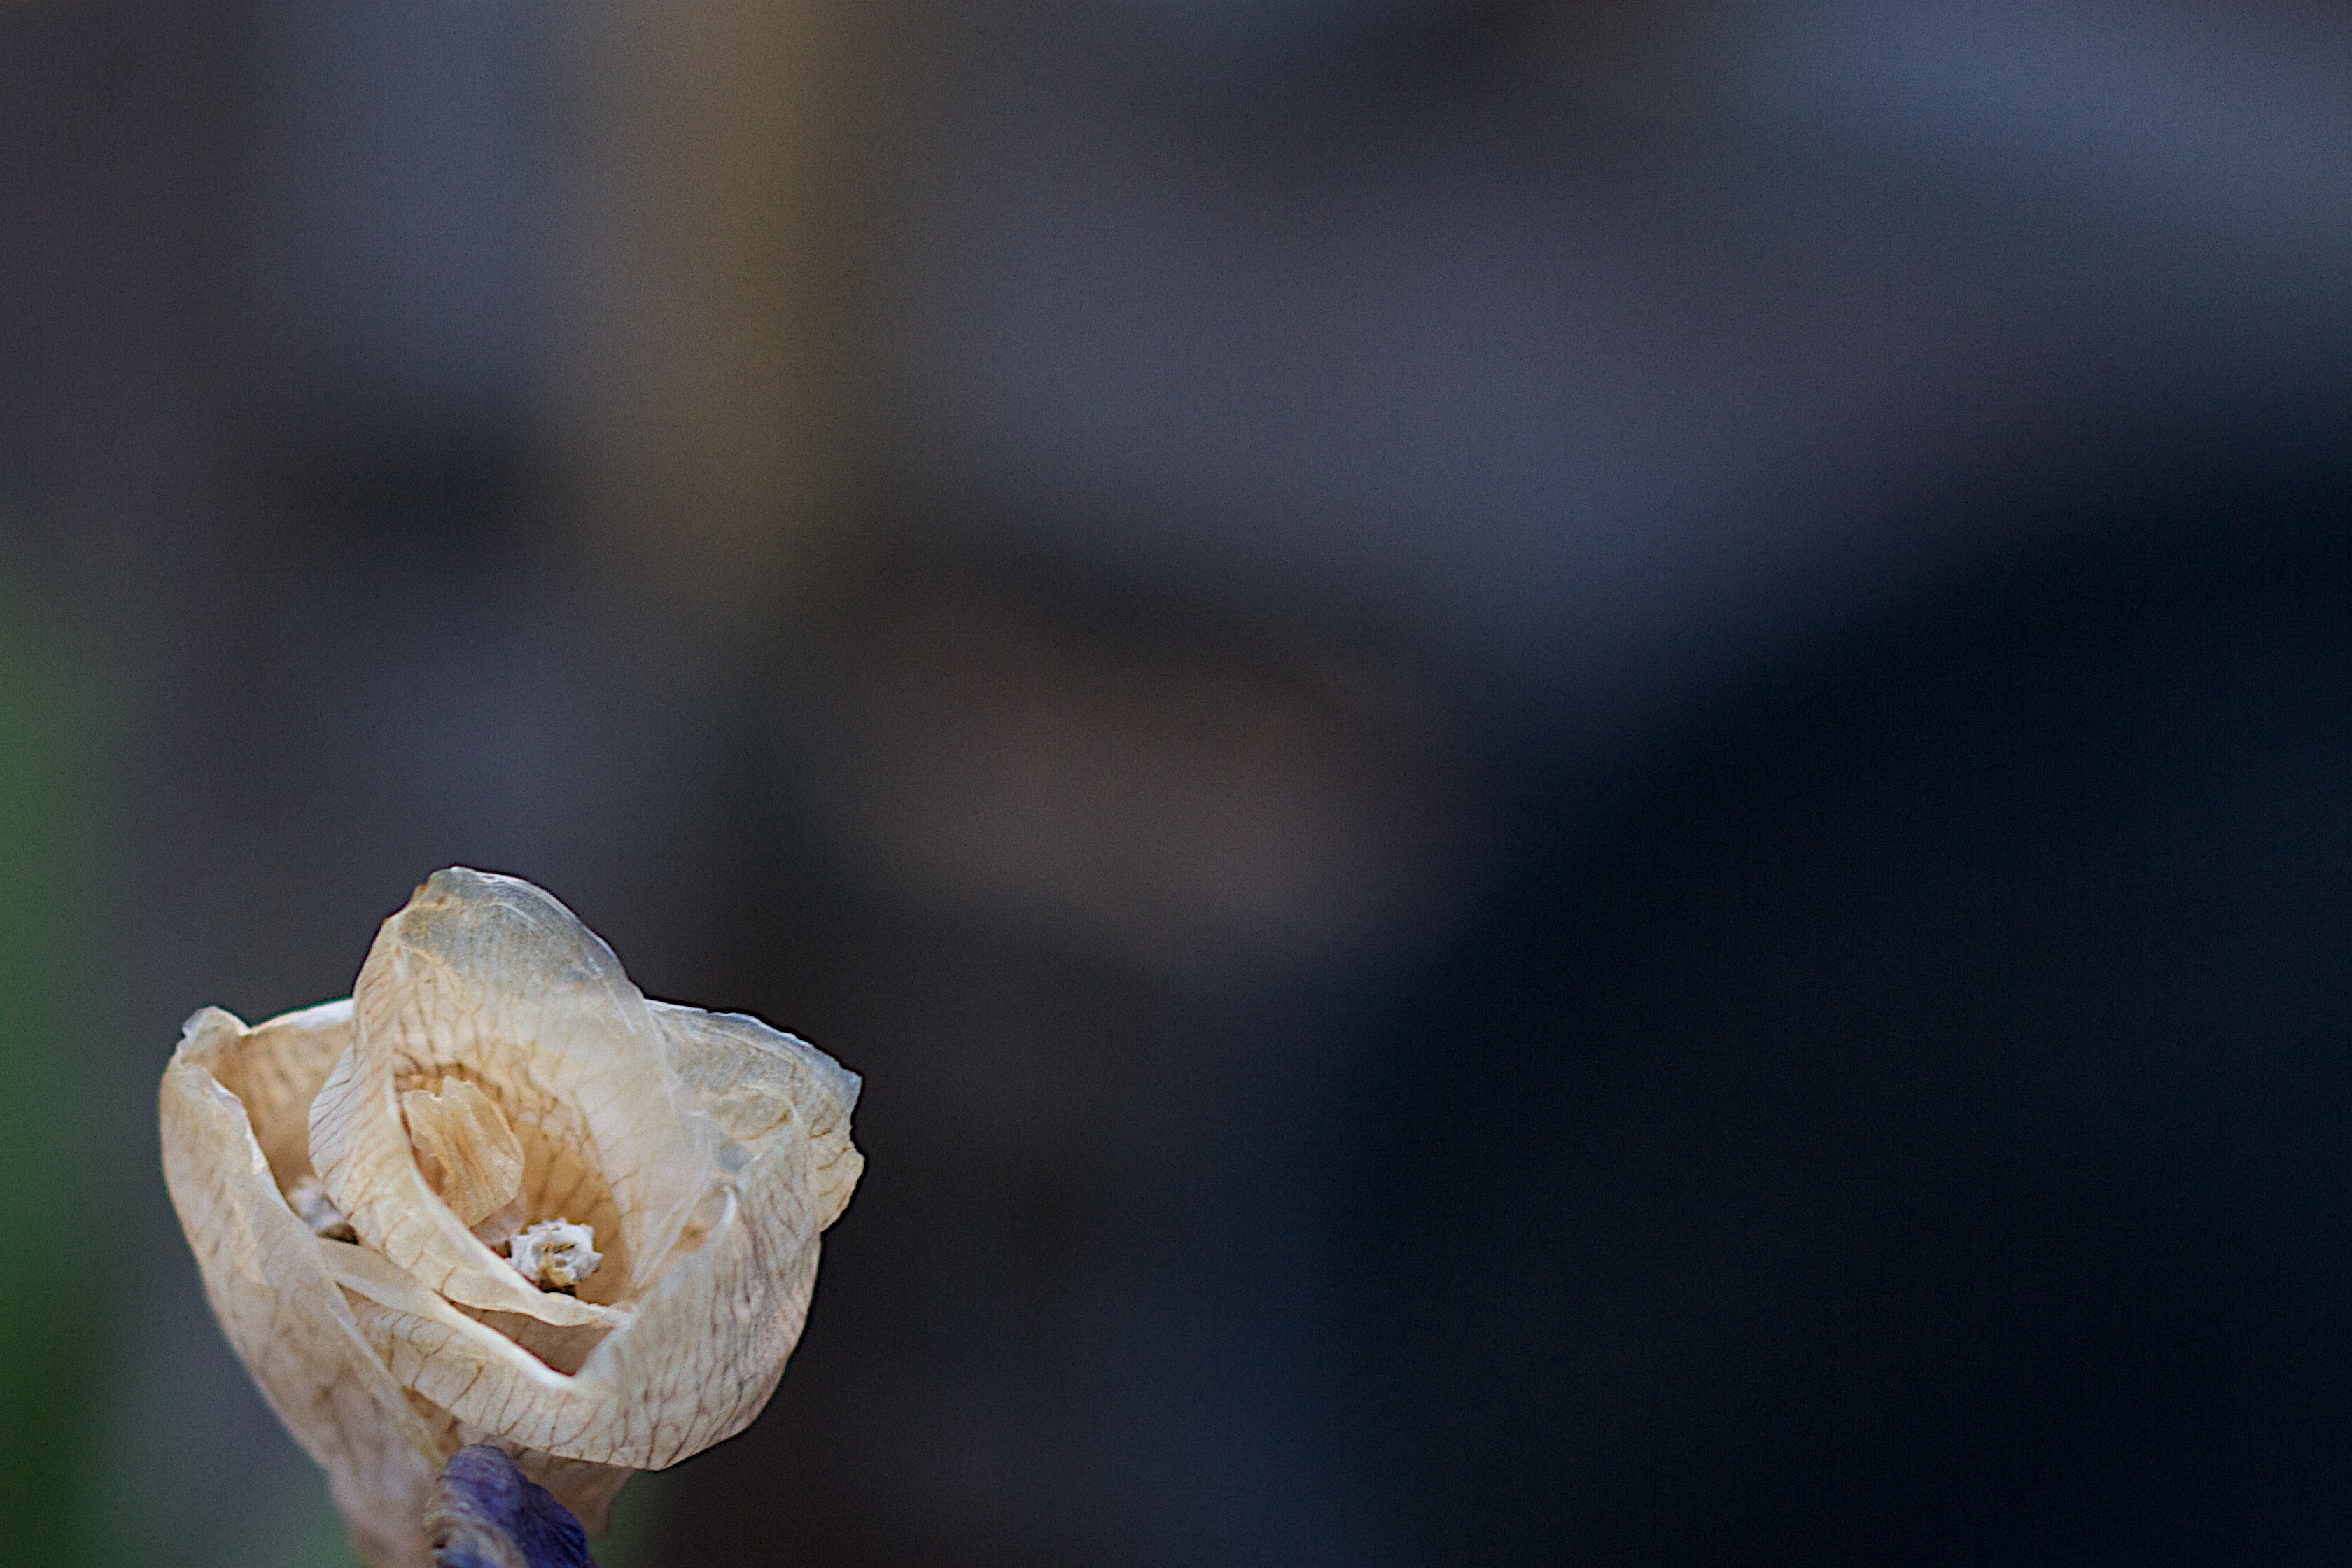
nature, branch, blossom, plant, photography, sunlight, leaf, flower, petal, flora, close up, macro photography, plant stem, computer wallpaper